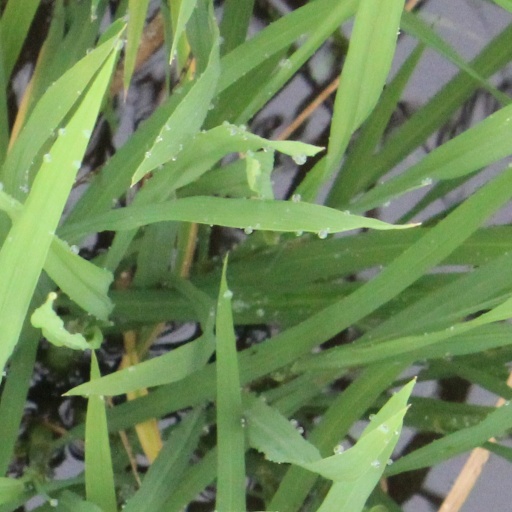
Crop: rice